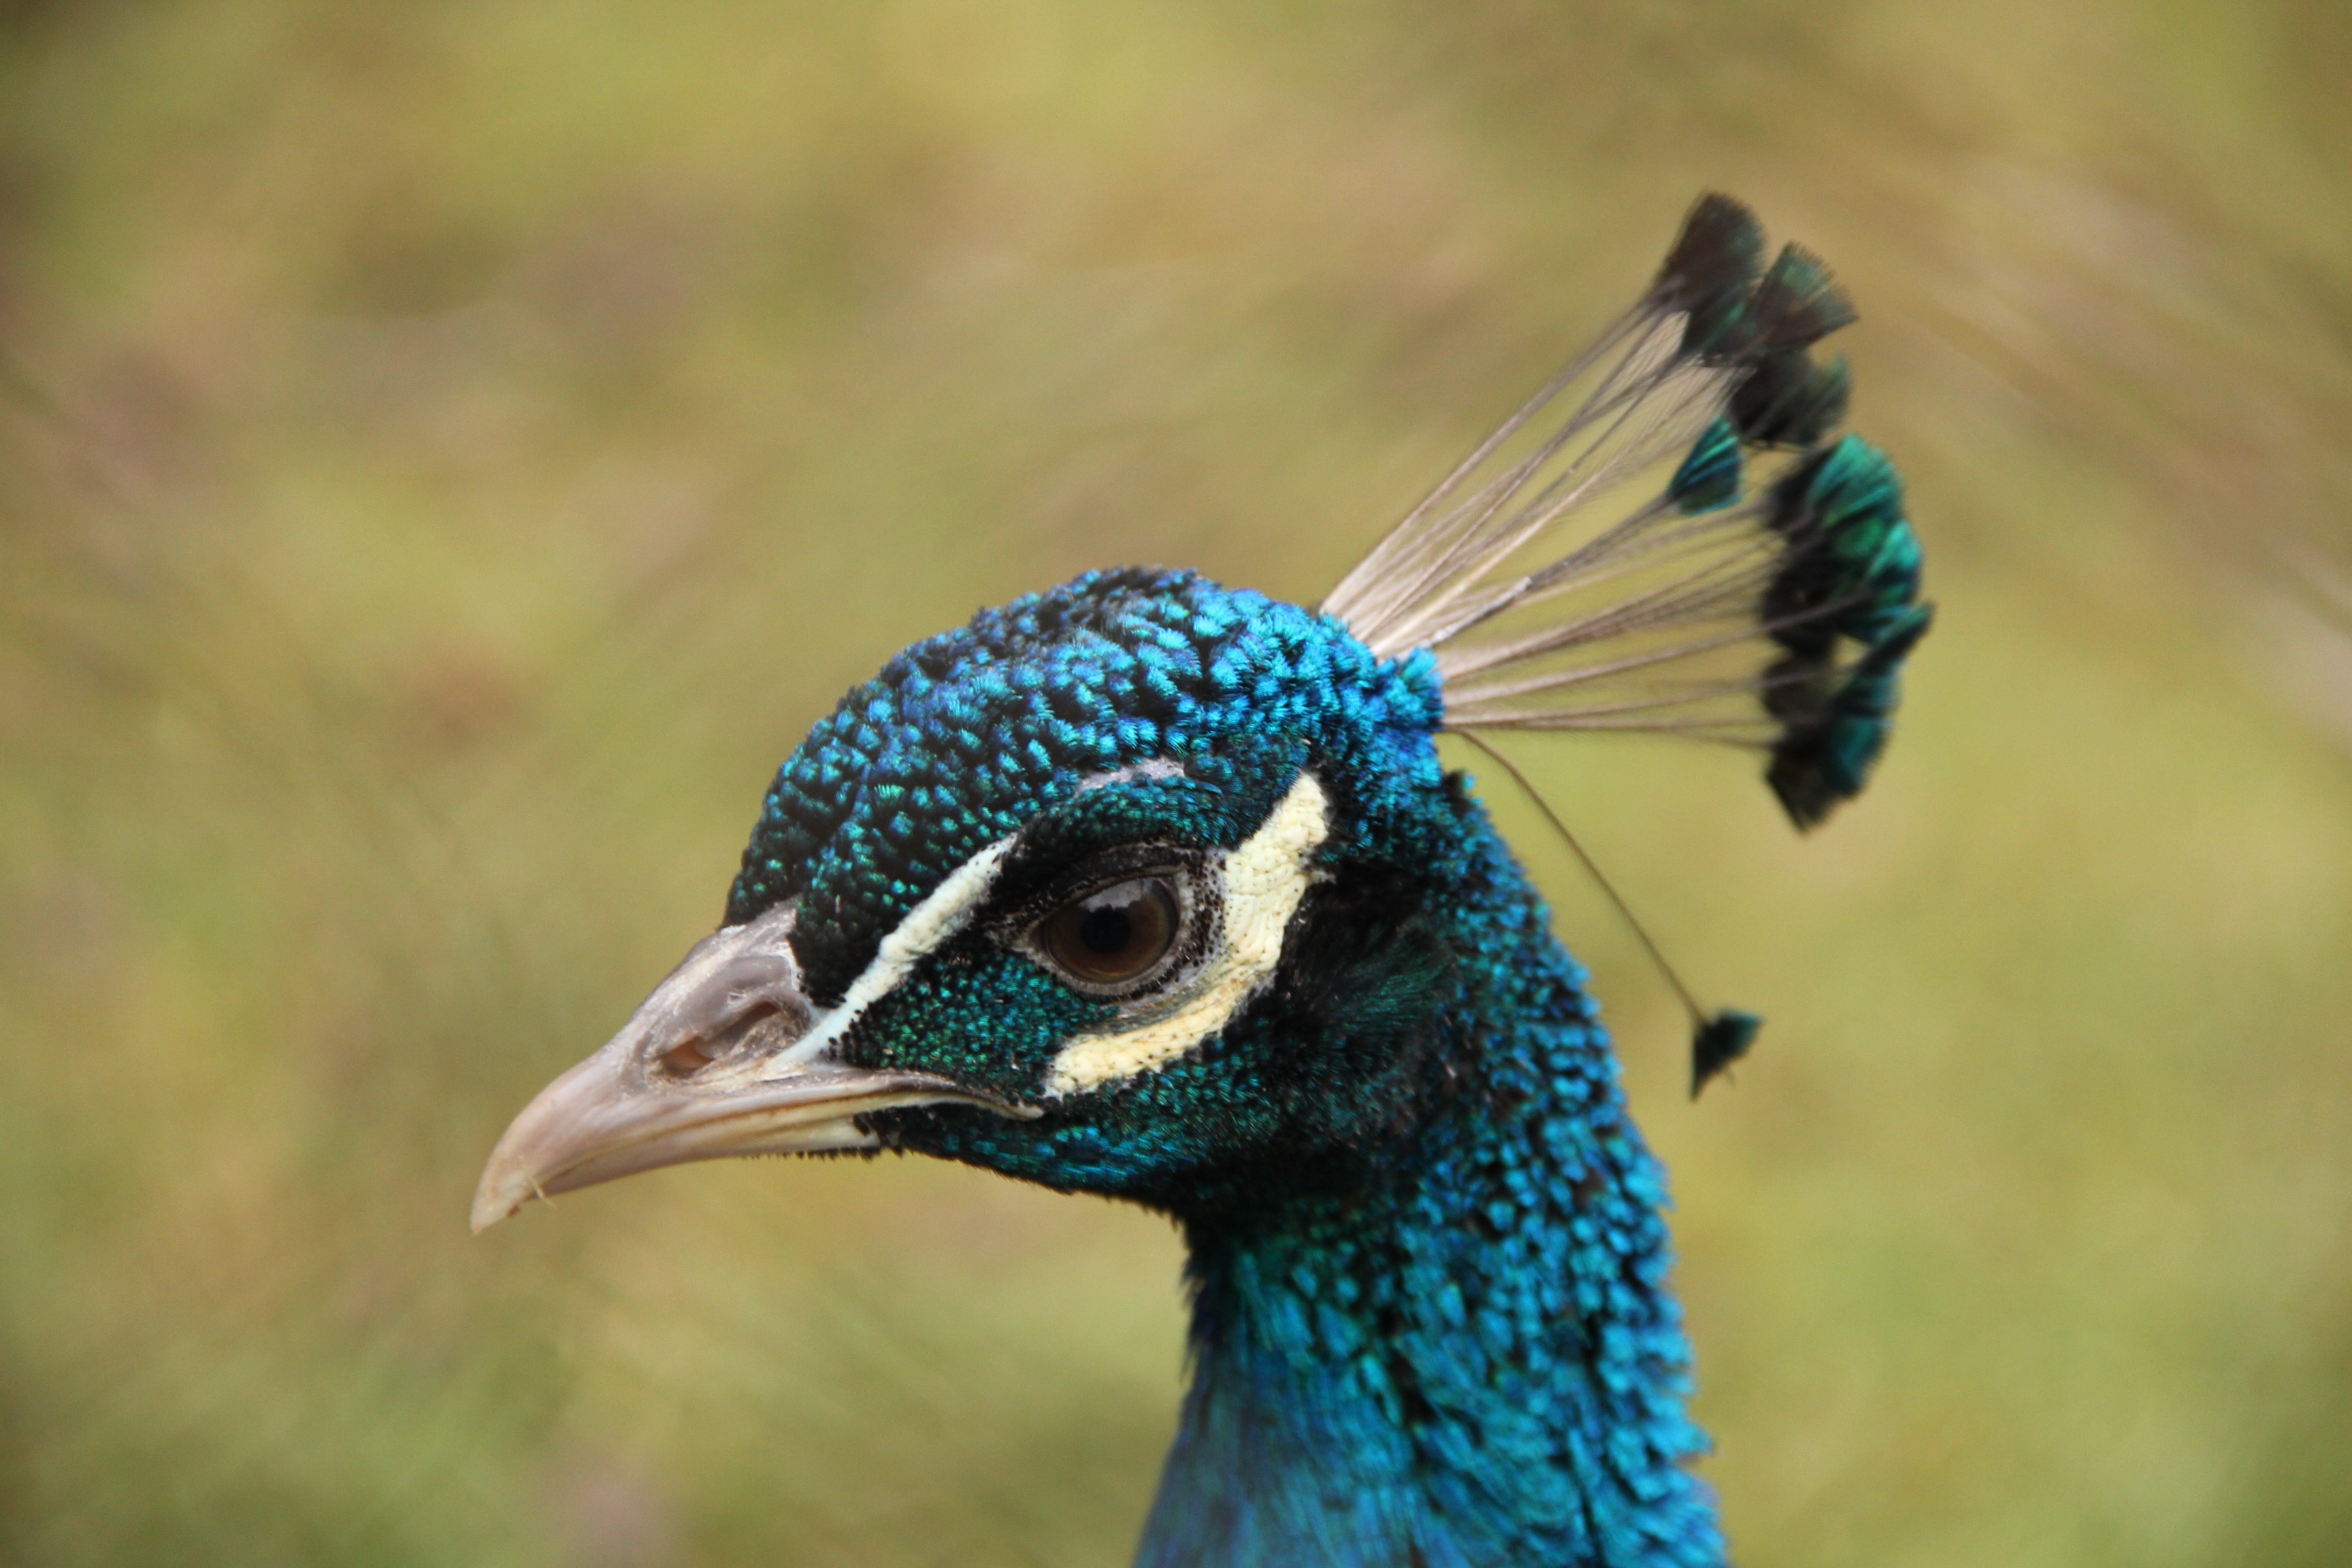
nature, bird, prairie, wildlife, beak, blue, fauna, peacock, close up, galliformes, vertebrate, peafowl, flights, phasianidae, wild turkey